Areas of Outstanding Natural Beauty in Wales

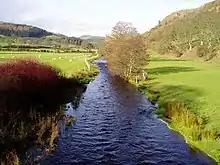
River Ceiriog, in the proposed Ceiriog Valley, from the bridge at Llanarmon Dyffryn Ceiriog.

In November 2021, a Which? review listed Gower as the top-rated AONB in Wales (10th in the UK); followed by Wye Valley (15th), Llŷn (20th), Clwydian Range and Dee Valley (21st), and Anglesey (26th).